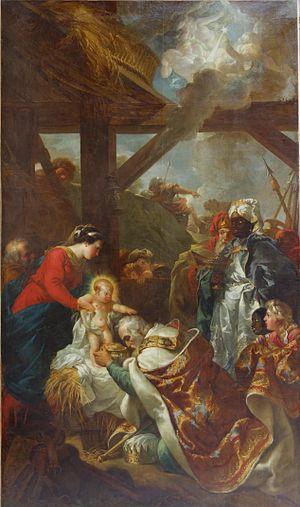
L'adoration des mages. Tableau placé dans la chapelle de Bellevue en 1767, lors des premiers agrandissements.
Mitry-Mory est une commune française située dans le département de Seine-et-Marne en région Île-de-France limitrophe du département de la Seine-Saint-Denis.